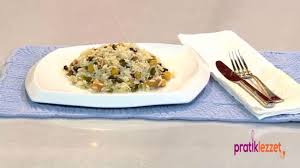
Yemek: pirinc_pilavi